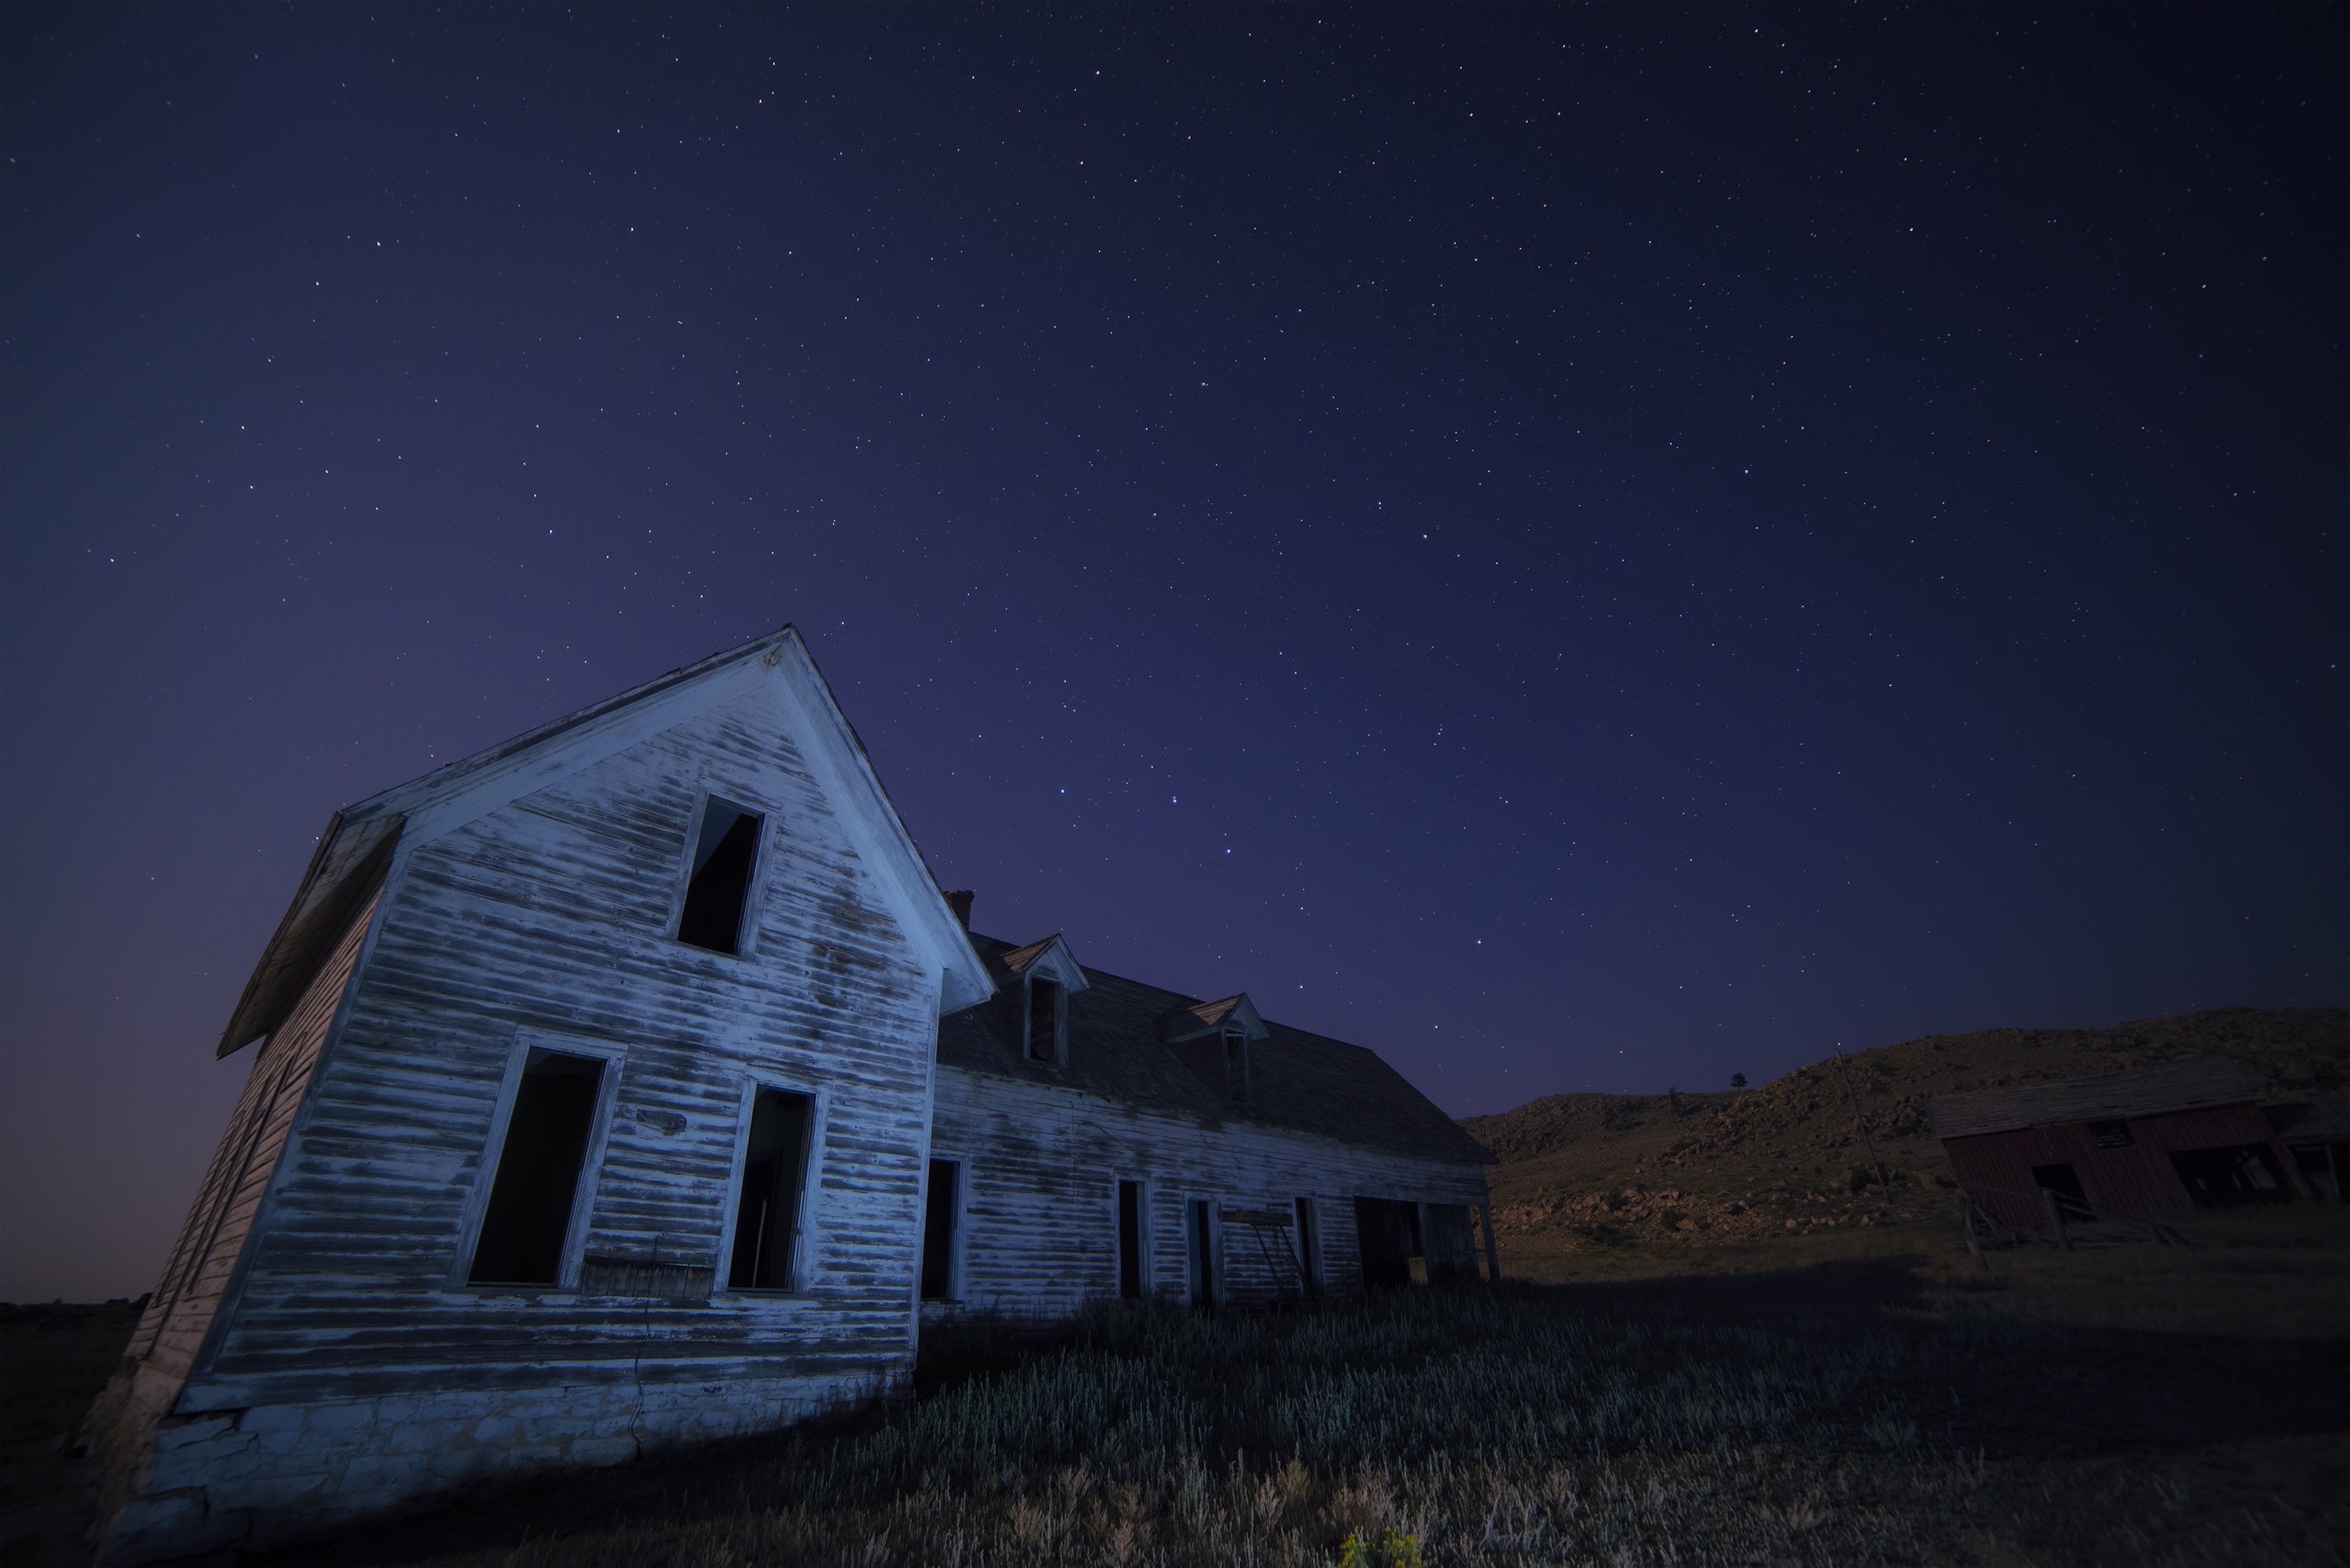
grungy, light, sky, night, house, star, building, old, atmosphere, spooky, home, dusk, evening, rural, abandoned, darkness, empty, moonlight, weathered, old house, creepy, haunted, damaged, astronomical object